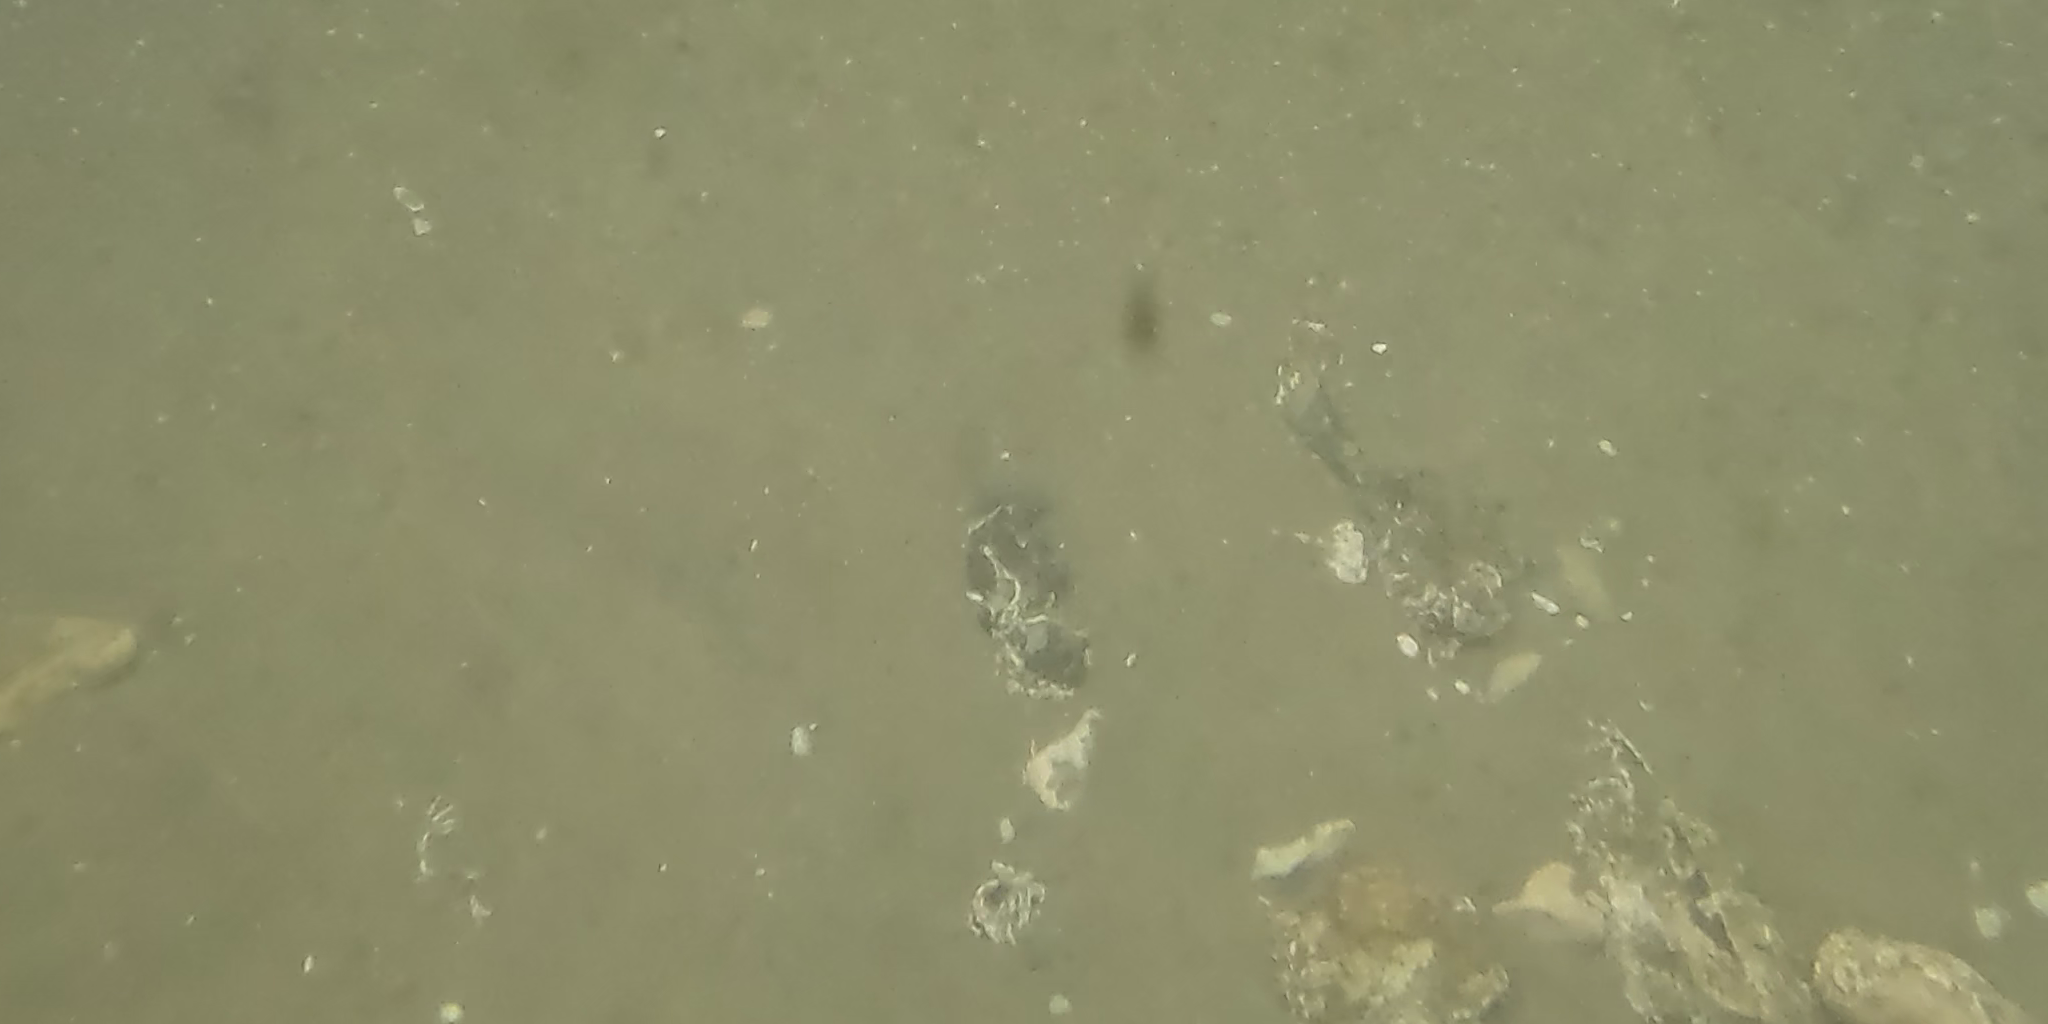
Seabed habitat: stone